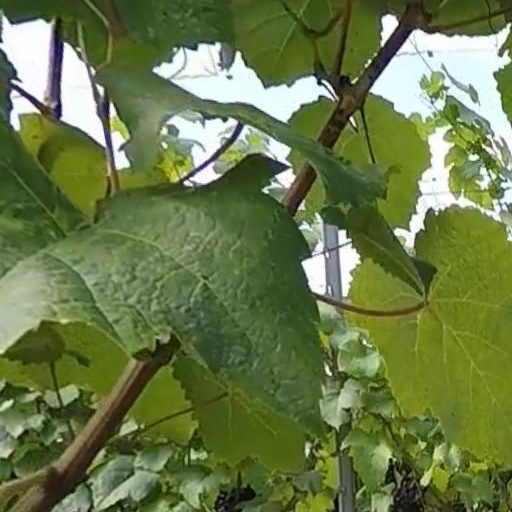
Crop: grape